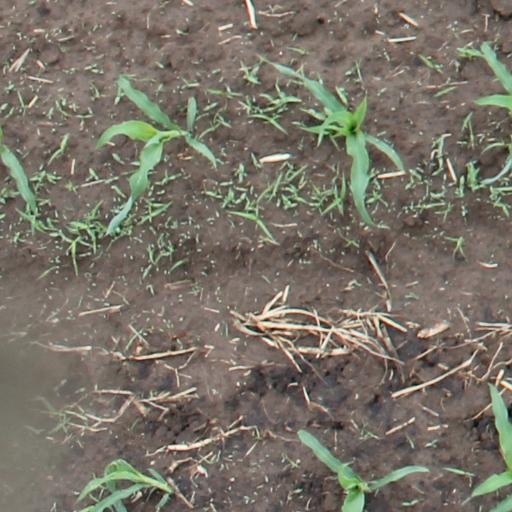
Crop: maize; corn